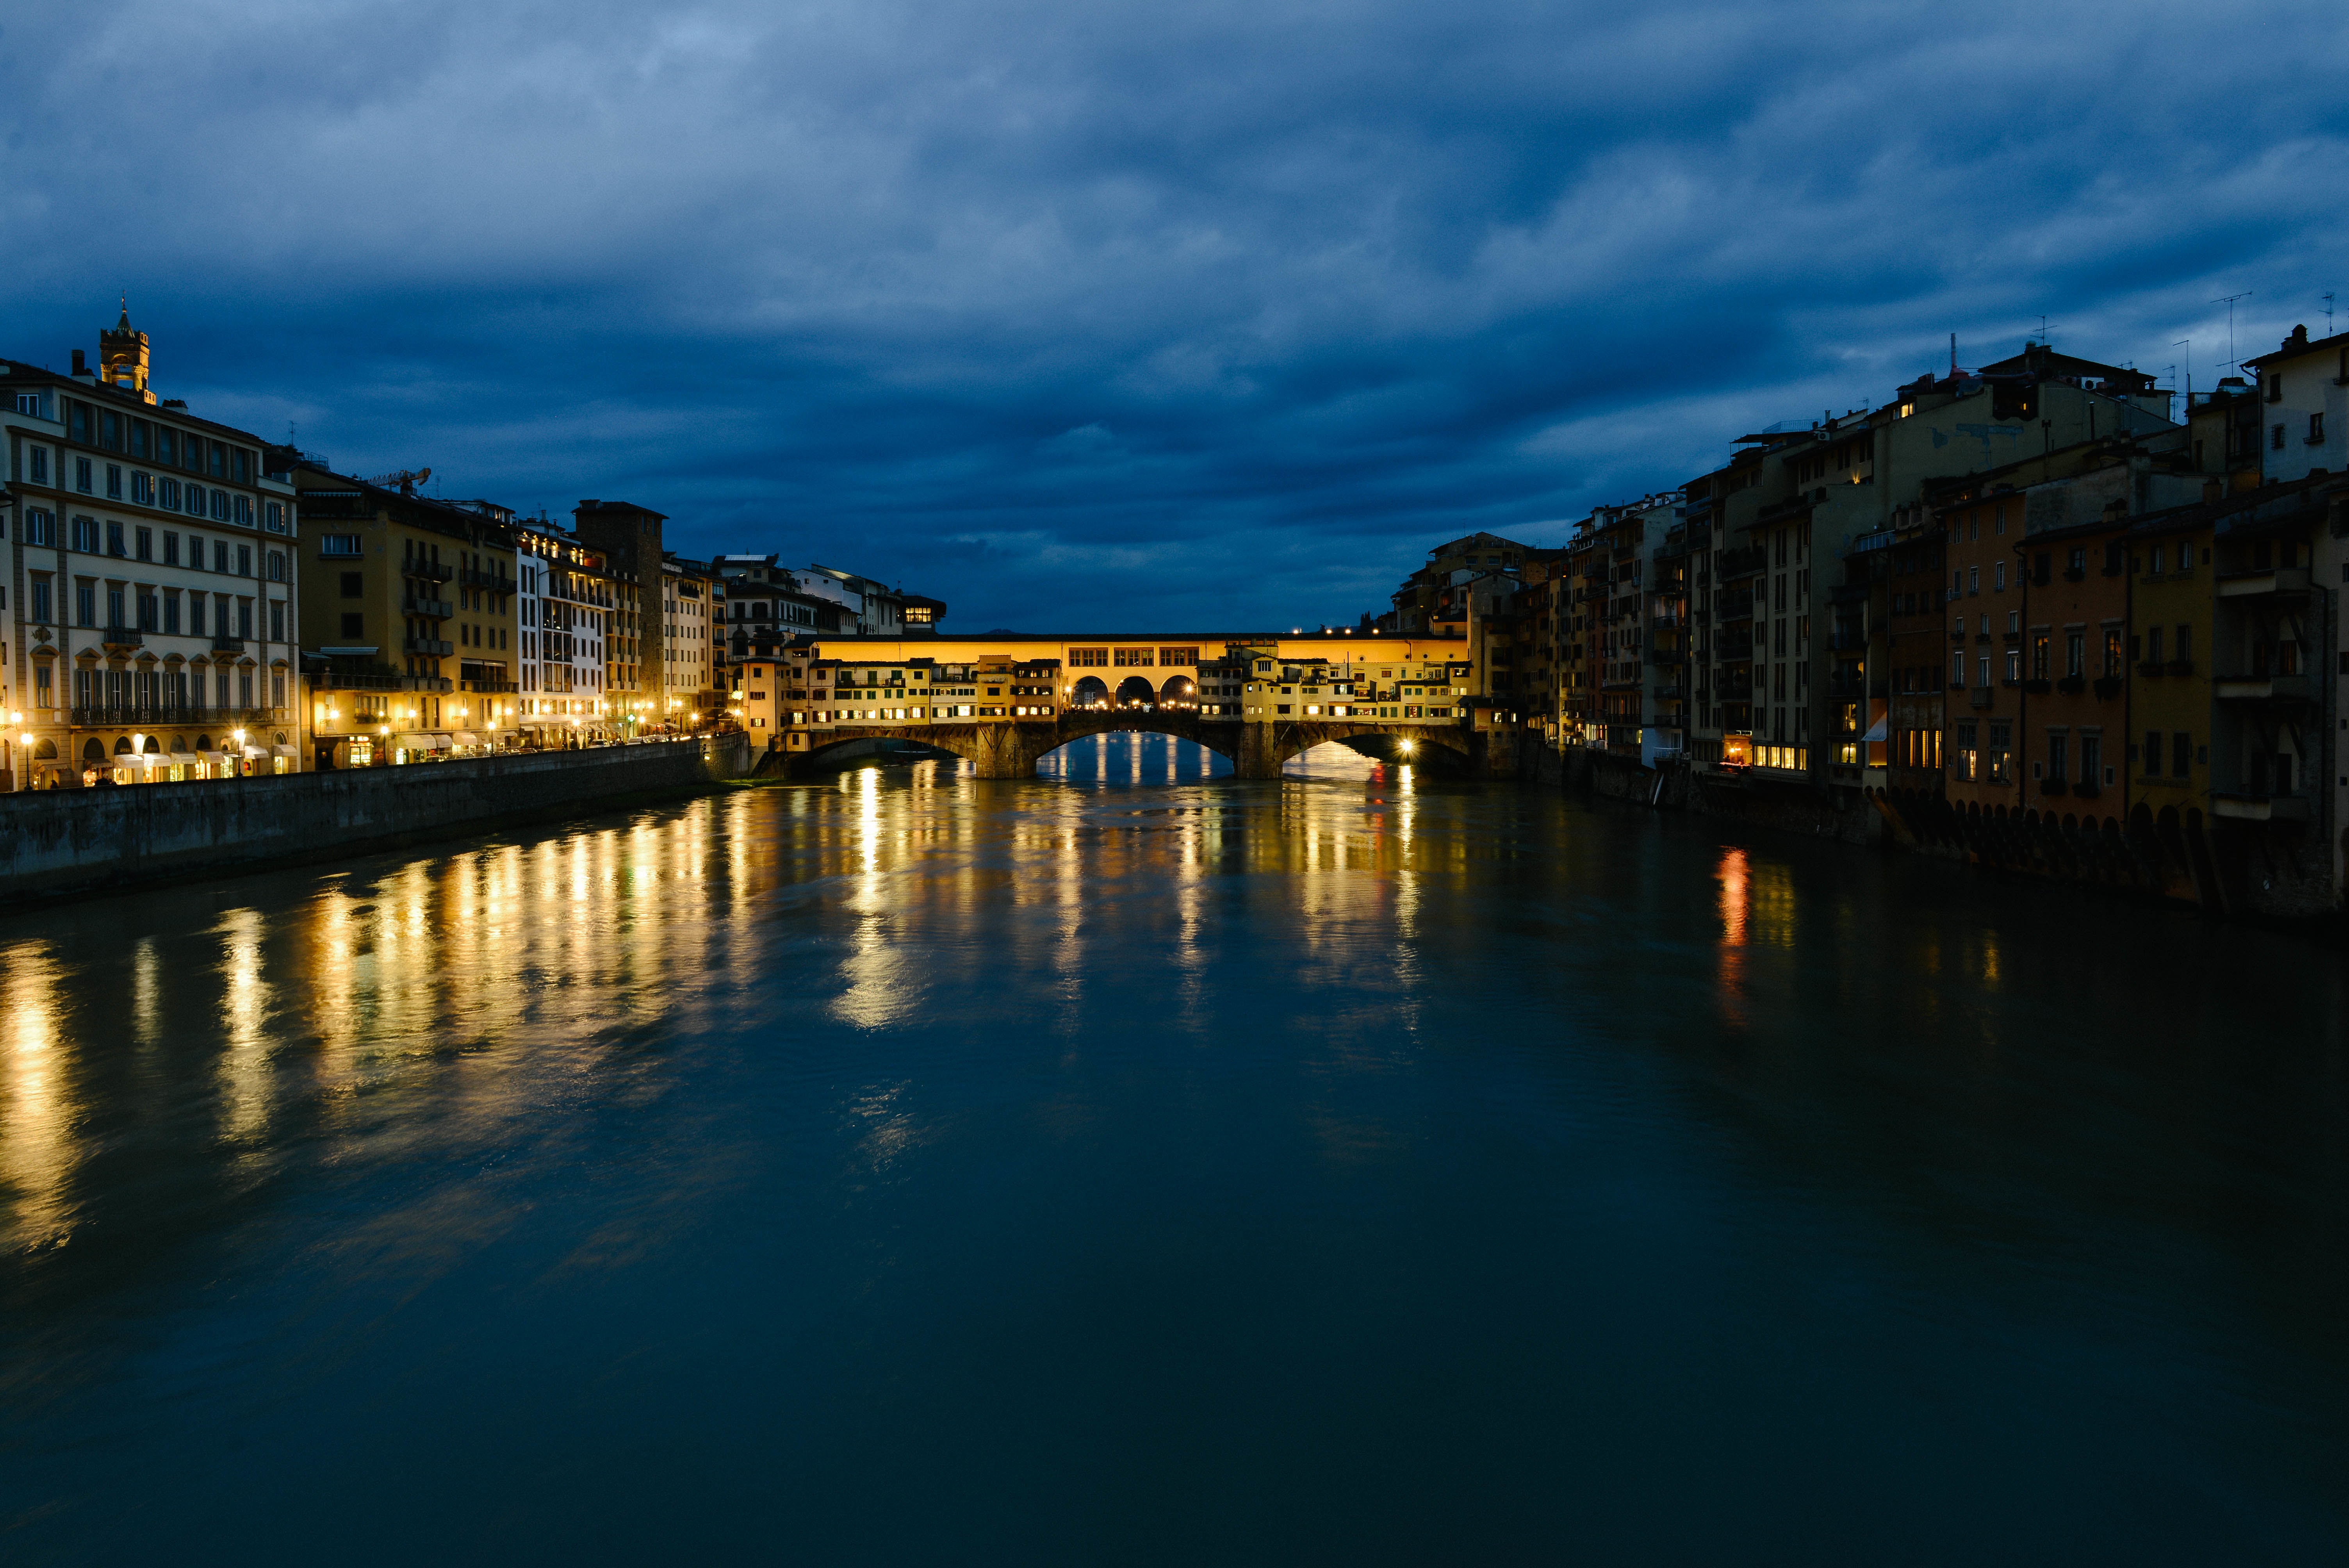
sea, water, sky, sunset, bridge, night, morning, dawn, river, cityscape, dusk, evening, reflection, waterway, body of water